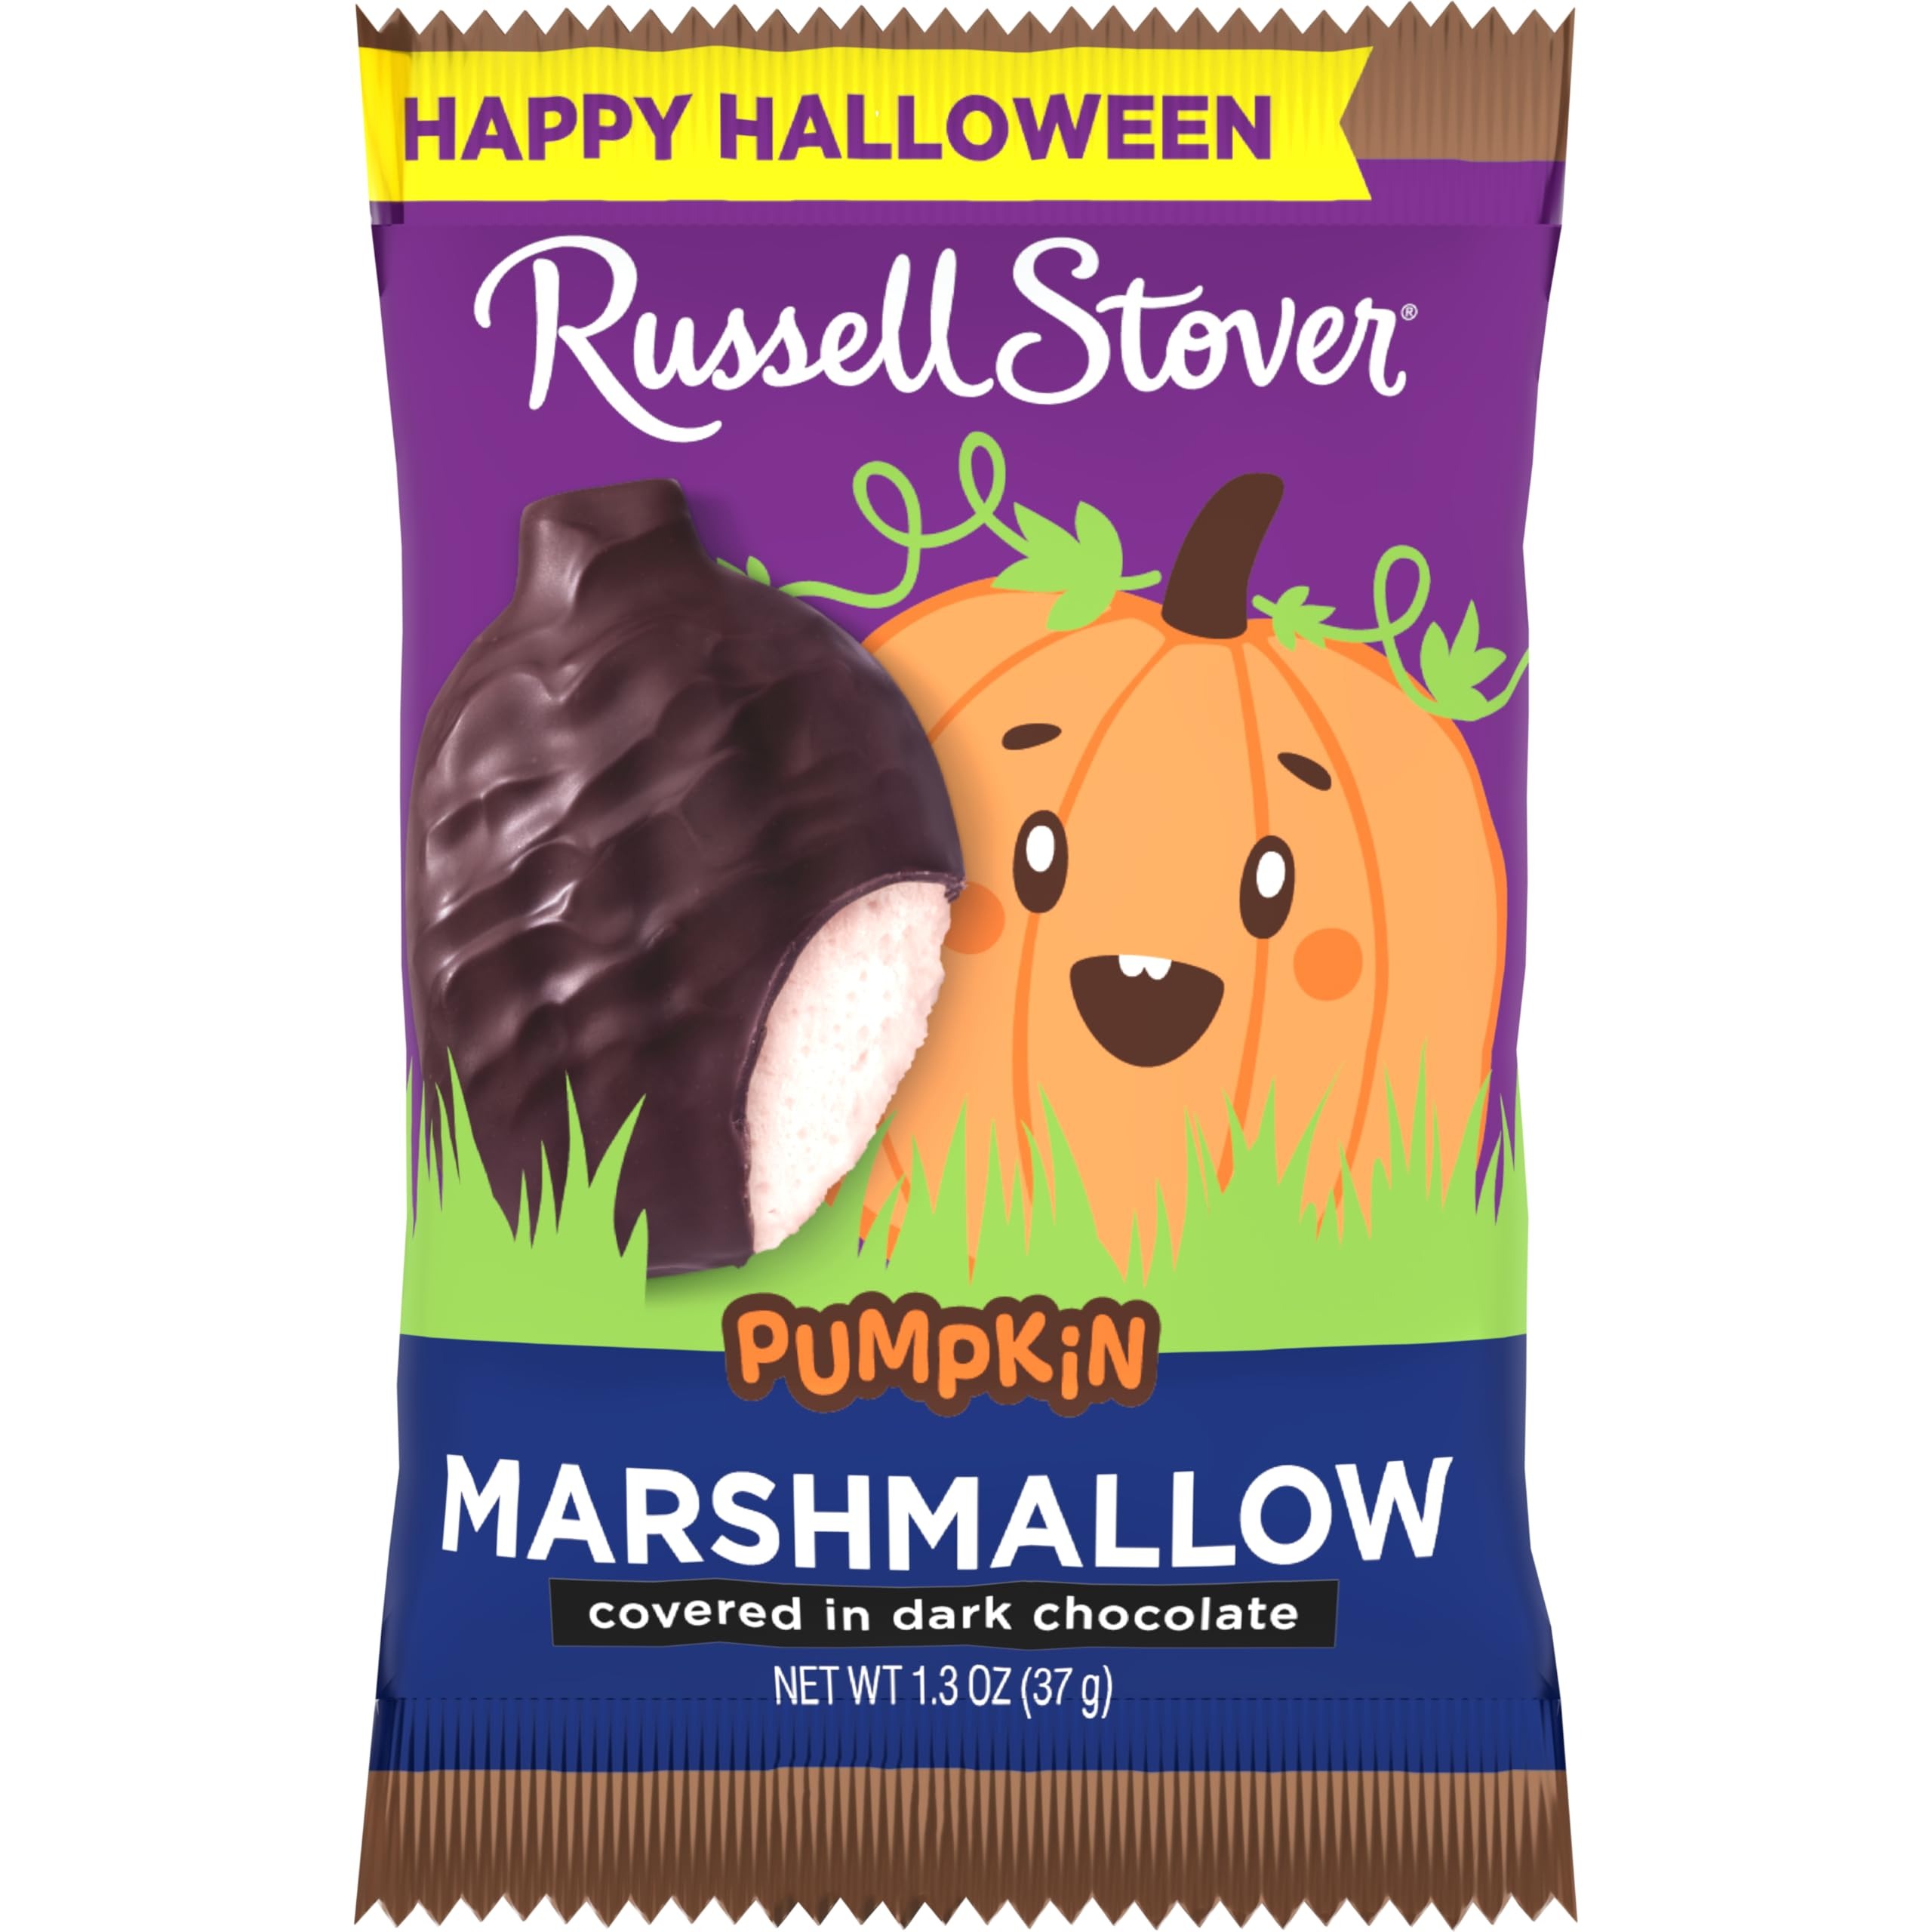
Item Name: Russell Stover, Dark Chocolate Marshmallow Pumpkin, 1.3 Ounce
Bullet Point 1: Dark Chocolate: Made with rich dark chocolate for a decadent flavor
Bullet Point 2: Pumpkin Spice: Features a blend of pumpkin, cinnamon, ginger and nutmeg for a warm and comforting taste
Bullet Point 3: Marshmallow: Sweet marshmallow center provides a creamy and smooth texture
Bullet Point 4: Gluten Free: Suitable for gluten free and dairy free diets
Bullet Point 5: Russell Stover: A classic American chocolate brand known for quality and taste
Product Description: Marshmallow covered in dark chocolate. Guarantee of Quality & Freshness: We guarantee the quality and freshness of every Russell Stover product. If you are not fully satisfied for any reason, please save the unused portion with its packaging and contact us at www.russellstover.com/guarantee. www.russellstover.com/guarantee. An American Classic with globally sourced ingredients and packaging.
Value: 1.3
Unit: Ounce

Price: 3